John A. Ellsler

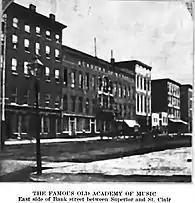
Academy of Music, Cleveland c.1875

Ellsler came to Cleveland in 1853 where his management saved the Cleveland Theatre (later known as the Academy of Music) from bankruptcy. In 1858 he began a two year tenure as manager of Woods's Theater, Cincinnati before returning to the Cleveland where over the following two decades he turned the Academy of Music into one of the more prestigious theatres and acting schools in America. At one time or another nearly every major actor of that period appeared at the Academy of Music, including Clara Morris, “Jimmie” Lewis, Joseph Whiting, Joseph Haworth, James O'Neill, Roland Reed and daughter Effie Ellsler, actors who had received their early training there. John Edward McCullough, Laura Don and Lawrence Barrett were relative unknowns before joining Ellsler’s company in the early 1870s.